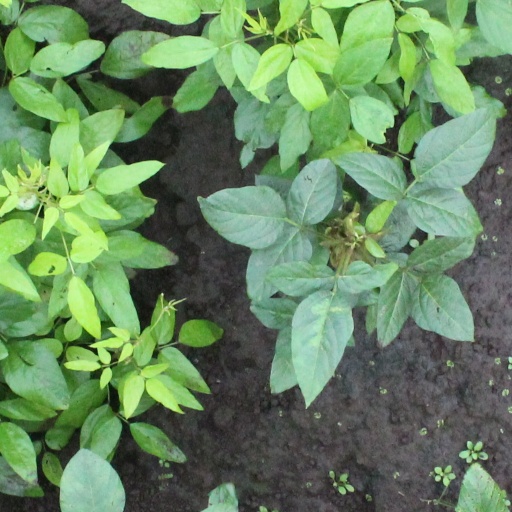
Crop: soybean